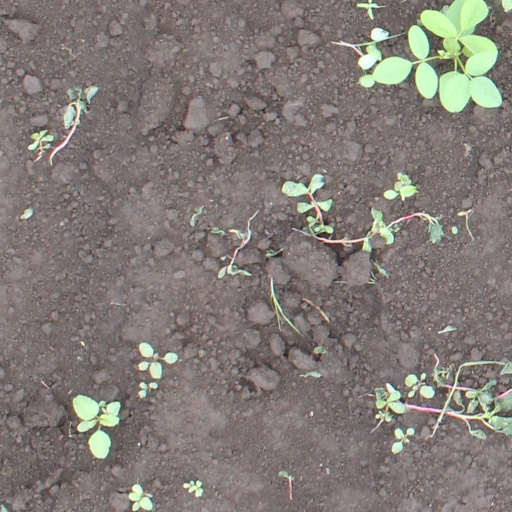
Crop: soybean